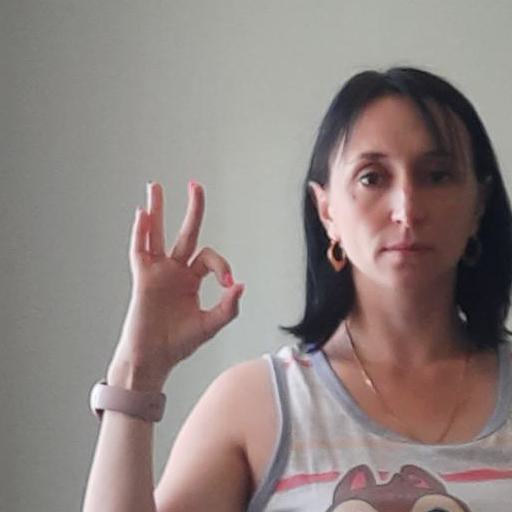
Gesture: ok